The Amusement Park

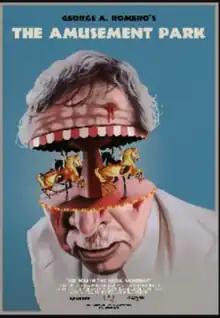
Re-release poster by Aleksander Walijewski

The Amusement Park is a 1975 American psychological horror film directed and edited by George A. Romero from a screenplay by Wally Cook. It stars Lincoln Maazel, Harry Albacker, Phyllis Casterwiler, Pete Chovan and Sally Erwin. Filmed in 1973, it was considered a lost film for over four decades until its re-discovery in 2017 and subsequent release in 2021, 48 years after its original production.